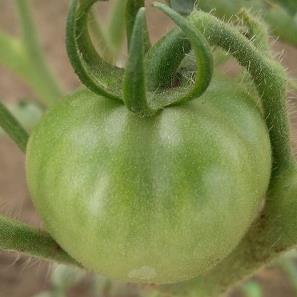
Crop: Tomato
Condition: healthy-fruit